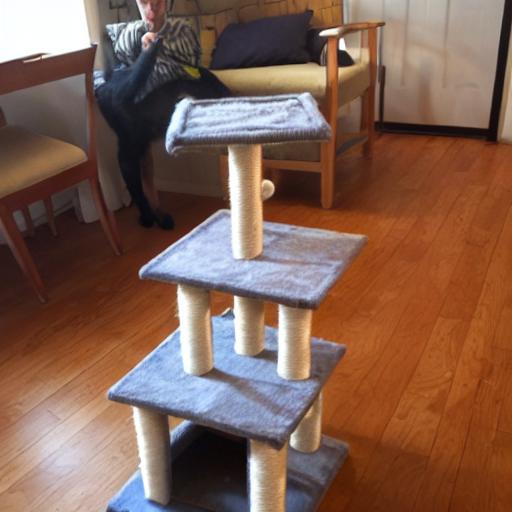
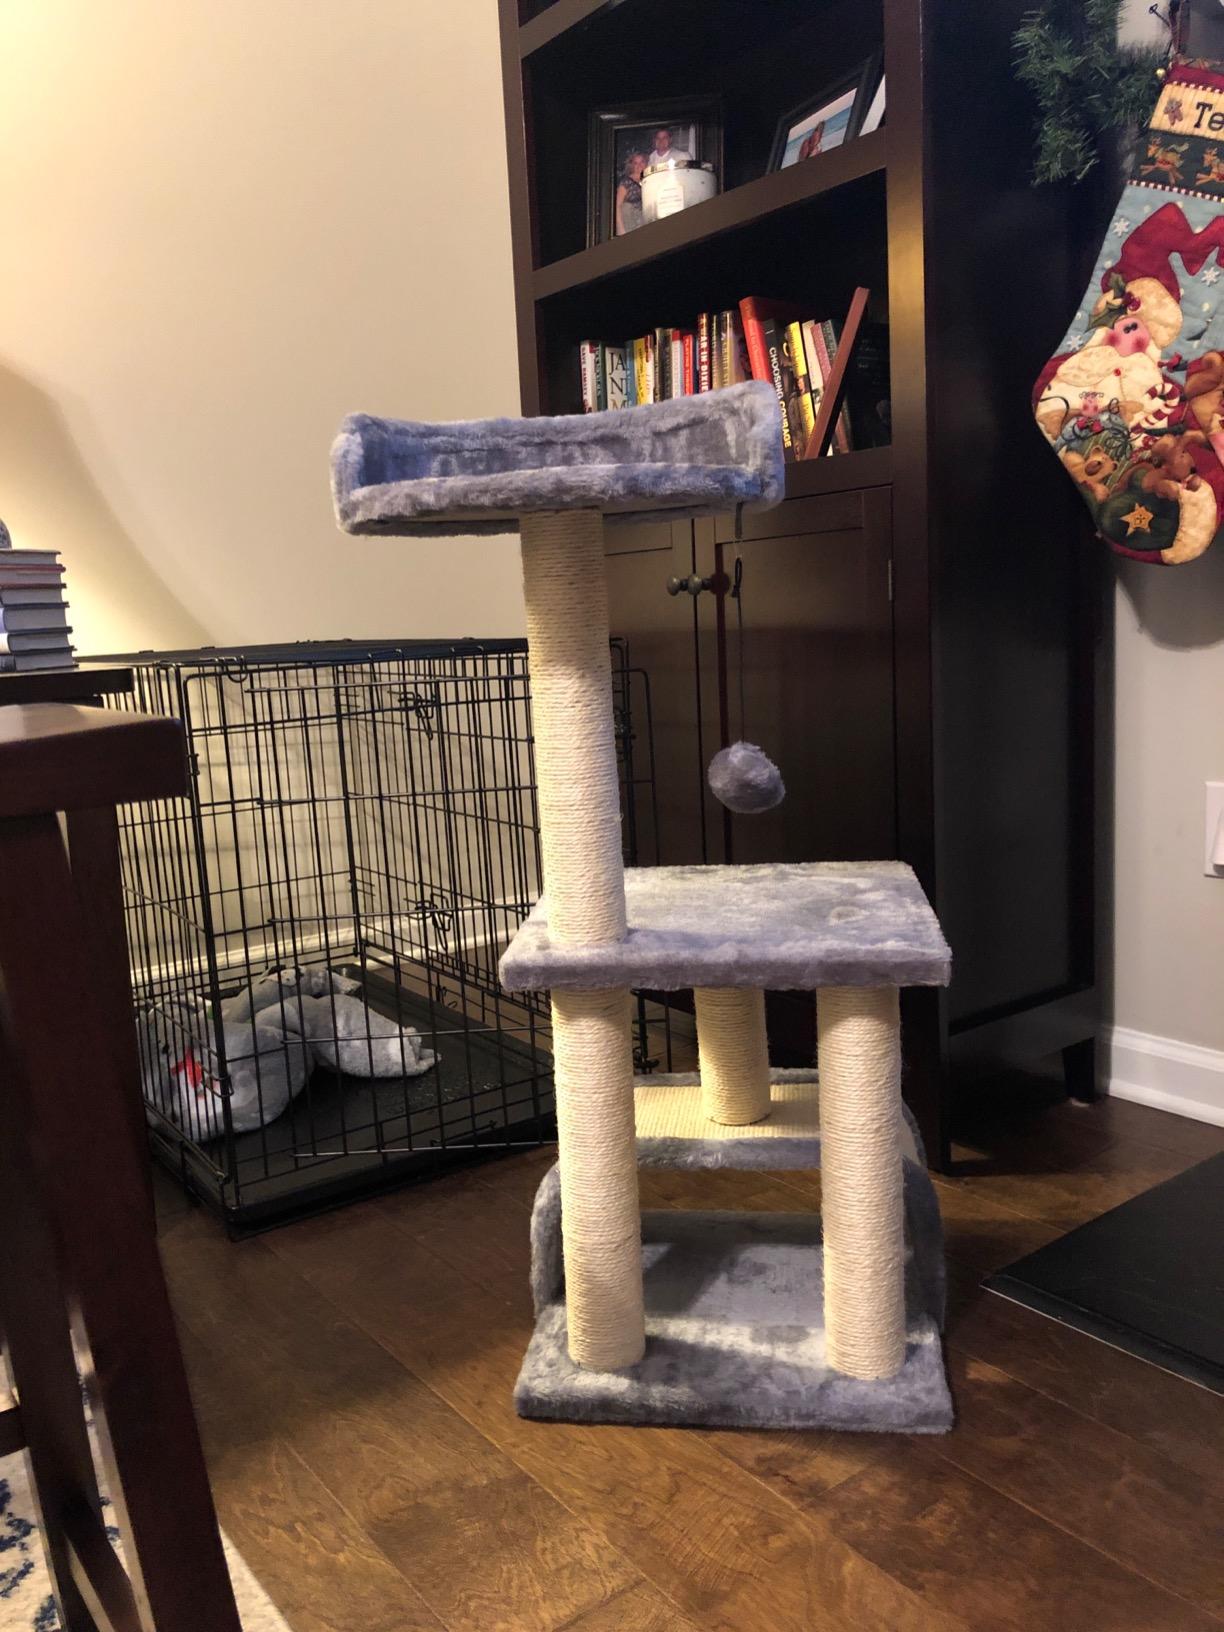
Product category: items_cat tree
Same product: no